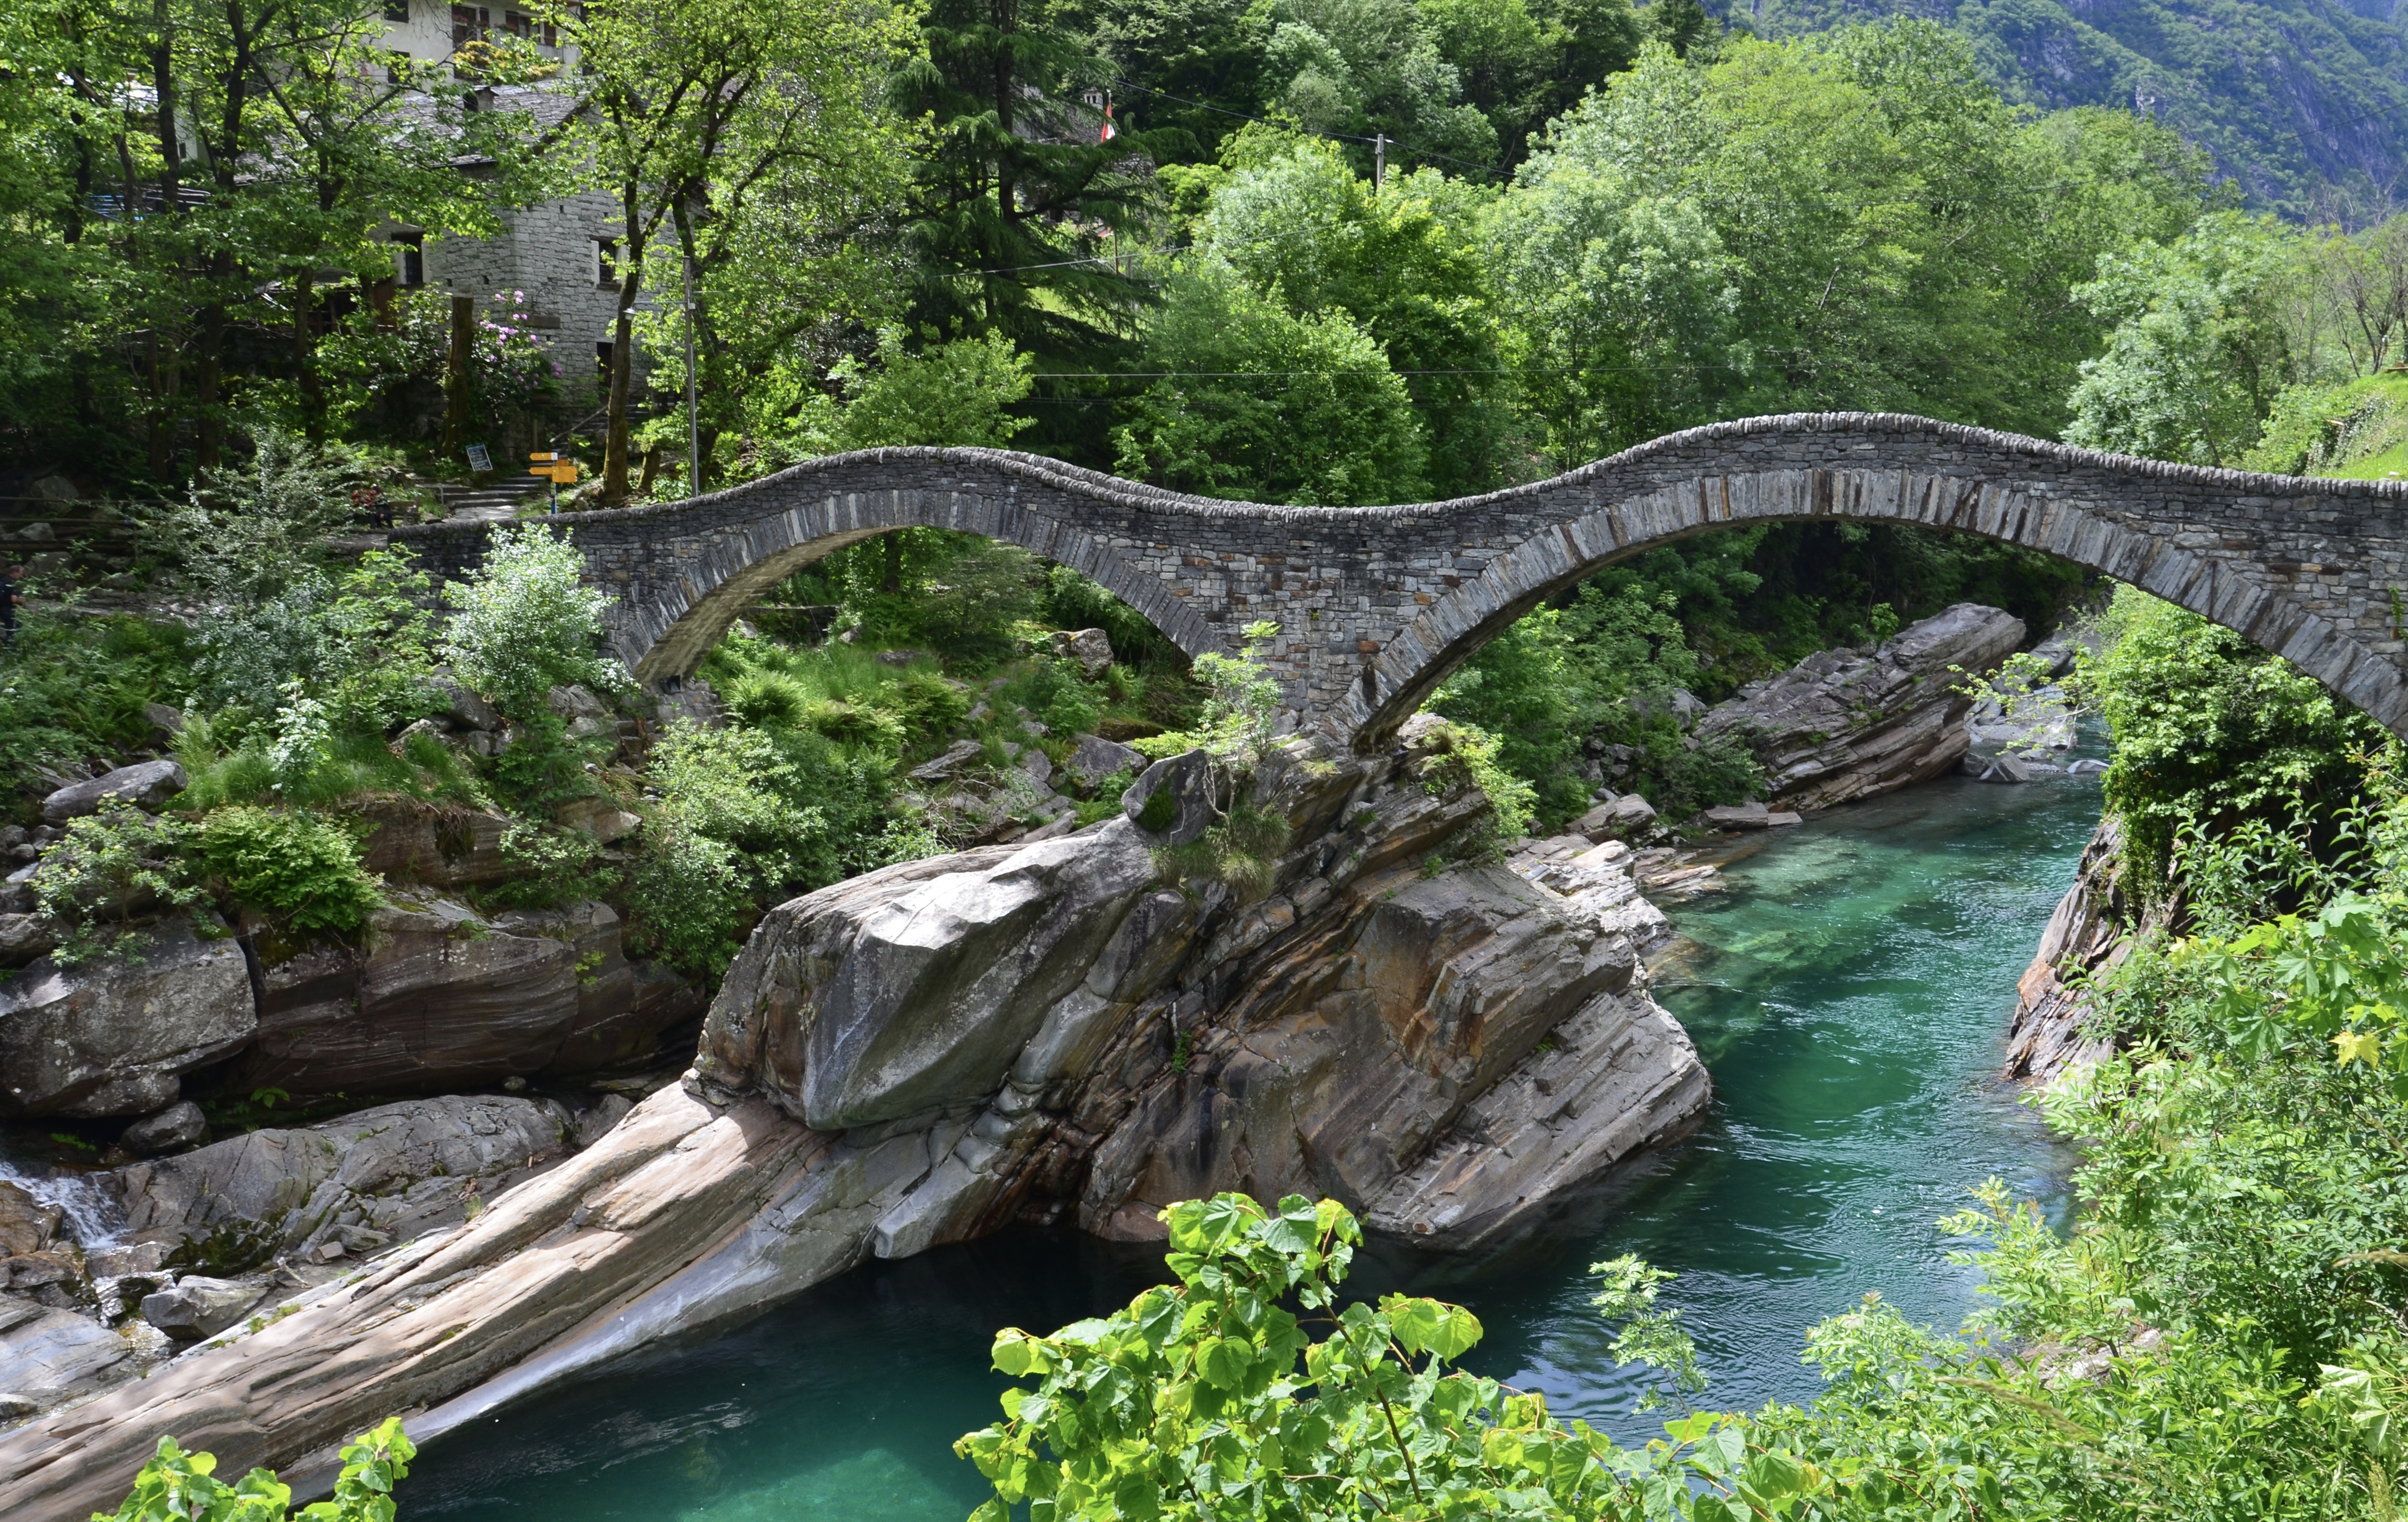
water, nature, outdoor, rock, hiking, bridge, river, pond, stream, green, jungle, scenic, garden, waterway, water feature, ecosystem, watercourse, harmony, stone bridge, ticino, arch bridge, in the green, devil's bridge, versascatal